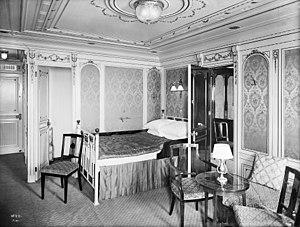
La cabine B 58 du Titanic, de style Louis XVI. Polski: RMS Titanic: kabina B-58.
Le Titanic est un paquebot transatlantique britannique qui fait naufrage dans l'océan Atlantique Nord en 1912 à la suite d'une collision avec un iceberg, lors de son voyage inaugural de Southampton à New York. Entre 1 490 et 1 520 personnes trouvent la mort, ce qui fait de cet événement l'une des plus grandes catastrophes maritimes survenues en temps de paix et la plus grande pour l'époque.
La classe Olympic est une classe de paquebots transatlantiques britannique mis en service pour la White Star Line de 1911 à 1915. Elle comprend l’Olympic, le Titanic, et le Britannic. Les deux premiers portent, l'un après l'autre, le titre de plus gros paquebot du monde, que ce soit par le tonnage, ou par la longueur. Conçus pour traverser l'océan Atlantique en proposant à leurs passagers un luxe inégalé, ils connaissent un sort bien différent.
Les installations de première classe du Titanic, paquebot transatlantique ayant fait naufrage le 15 avril 1912, sont réputées pour leur luxe et leur diversité. Situées au cœur du navire, là où les vibrations des machines se font le moins sentir, elles sont destinées à accueillir les passagers les plus fortunés. On trouve ainsi des installations pour divertir les sportifs, des restaurants et cafés, et plusieurs salons. Les passagers peuvent également se prélasser sur le pont du navire et y pratiquer des jeux de plein air. Les cabines offrent aussi un confort certain et arborent une grande diversité de styles architecturaux de différentes époques. Cependant, et bien que ce ne soit pas inhabituel à l'époque, toutes ne sont pas équipées de salles de bain.